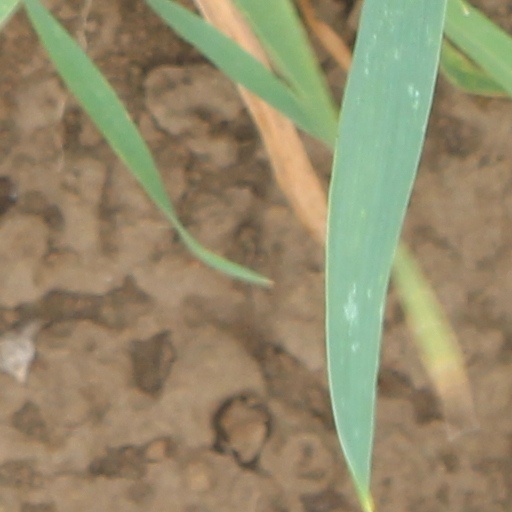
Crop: wheat